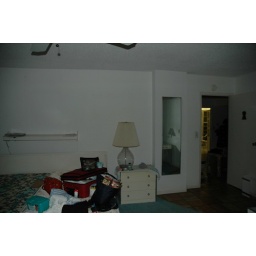
standing in bedroom looking towards door to LR